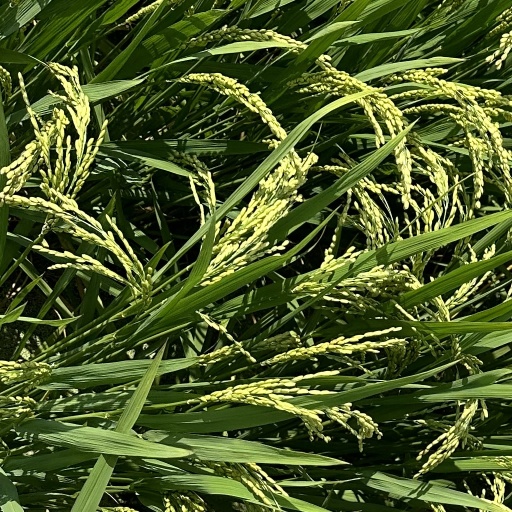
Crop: rice